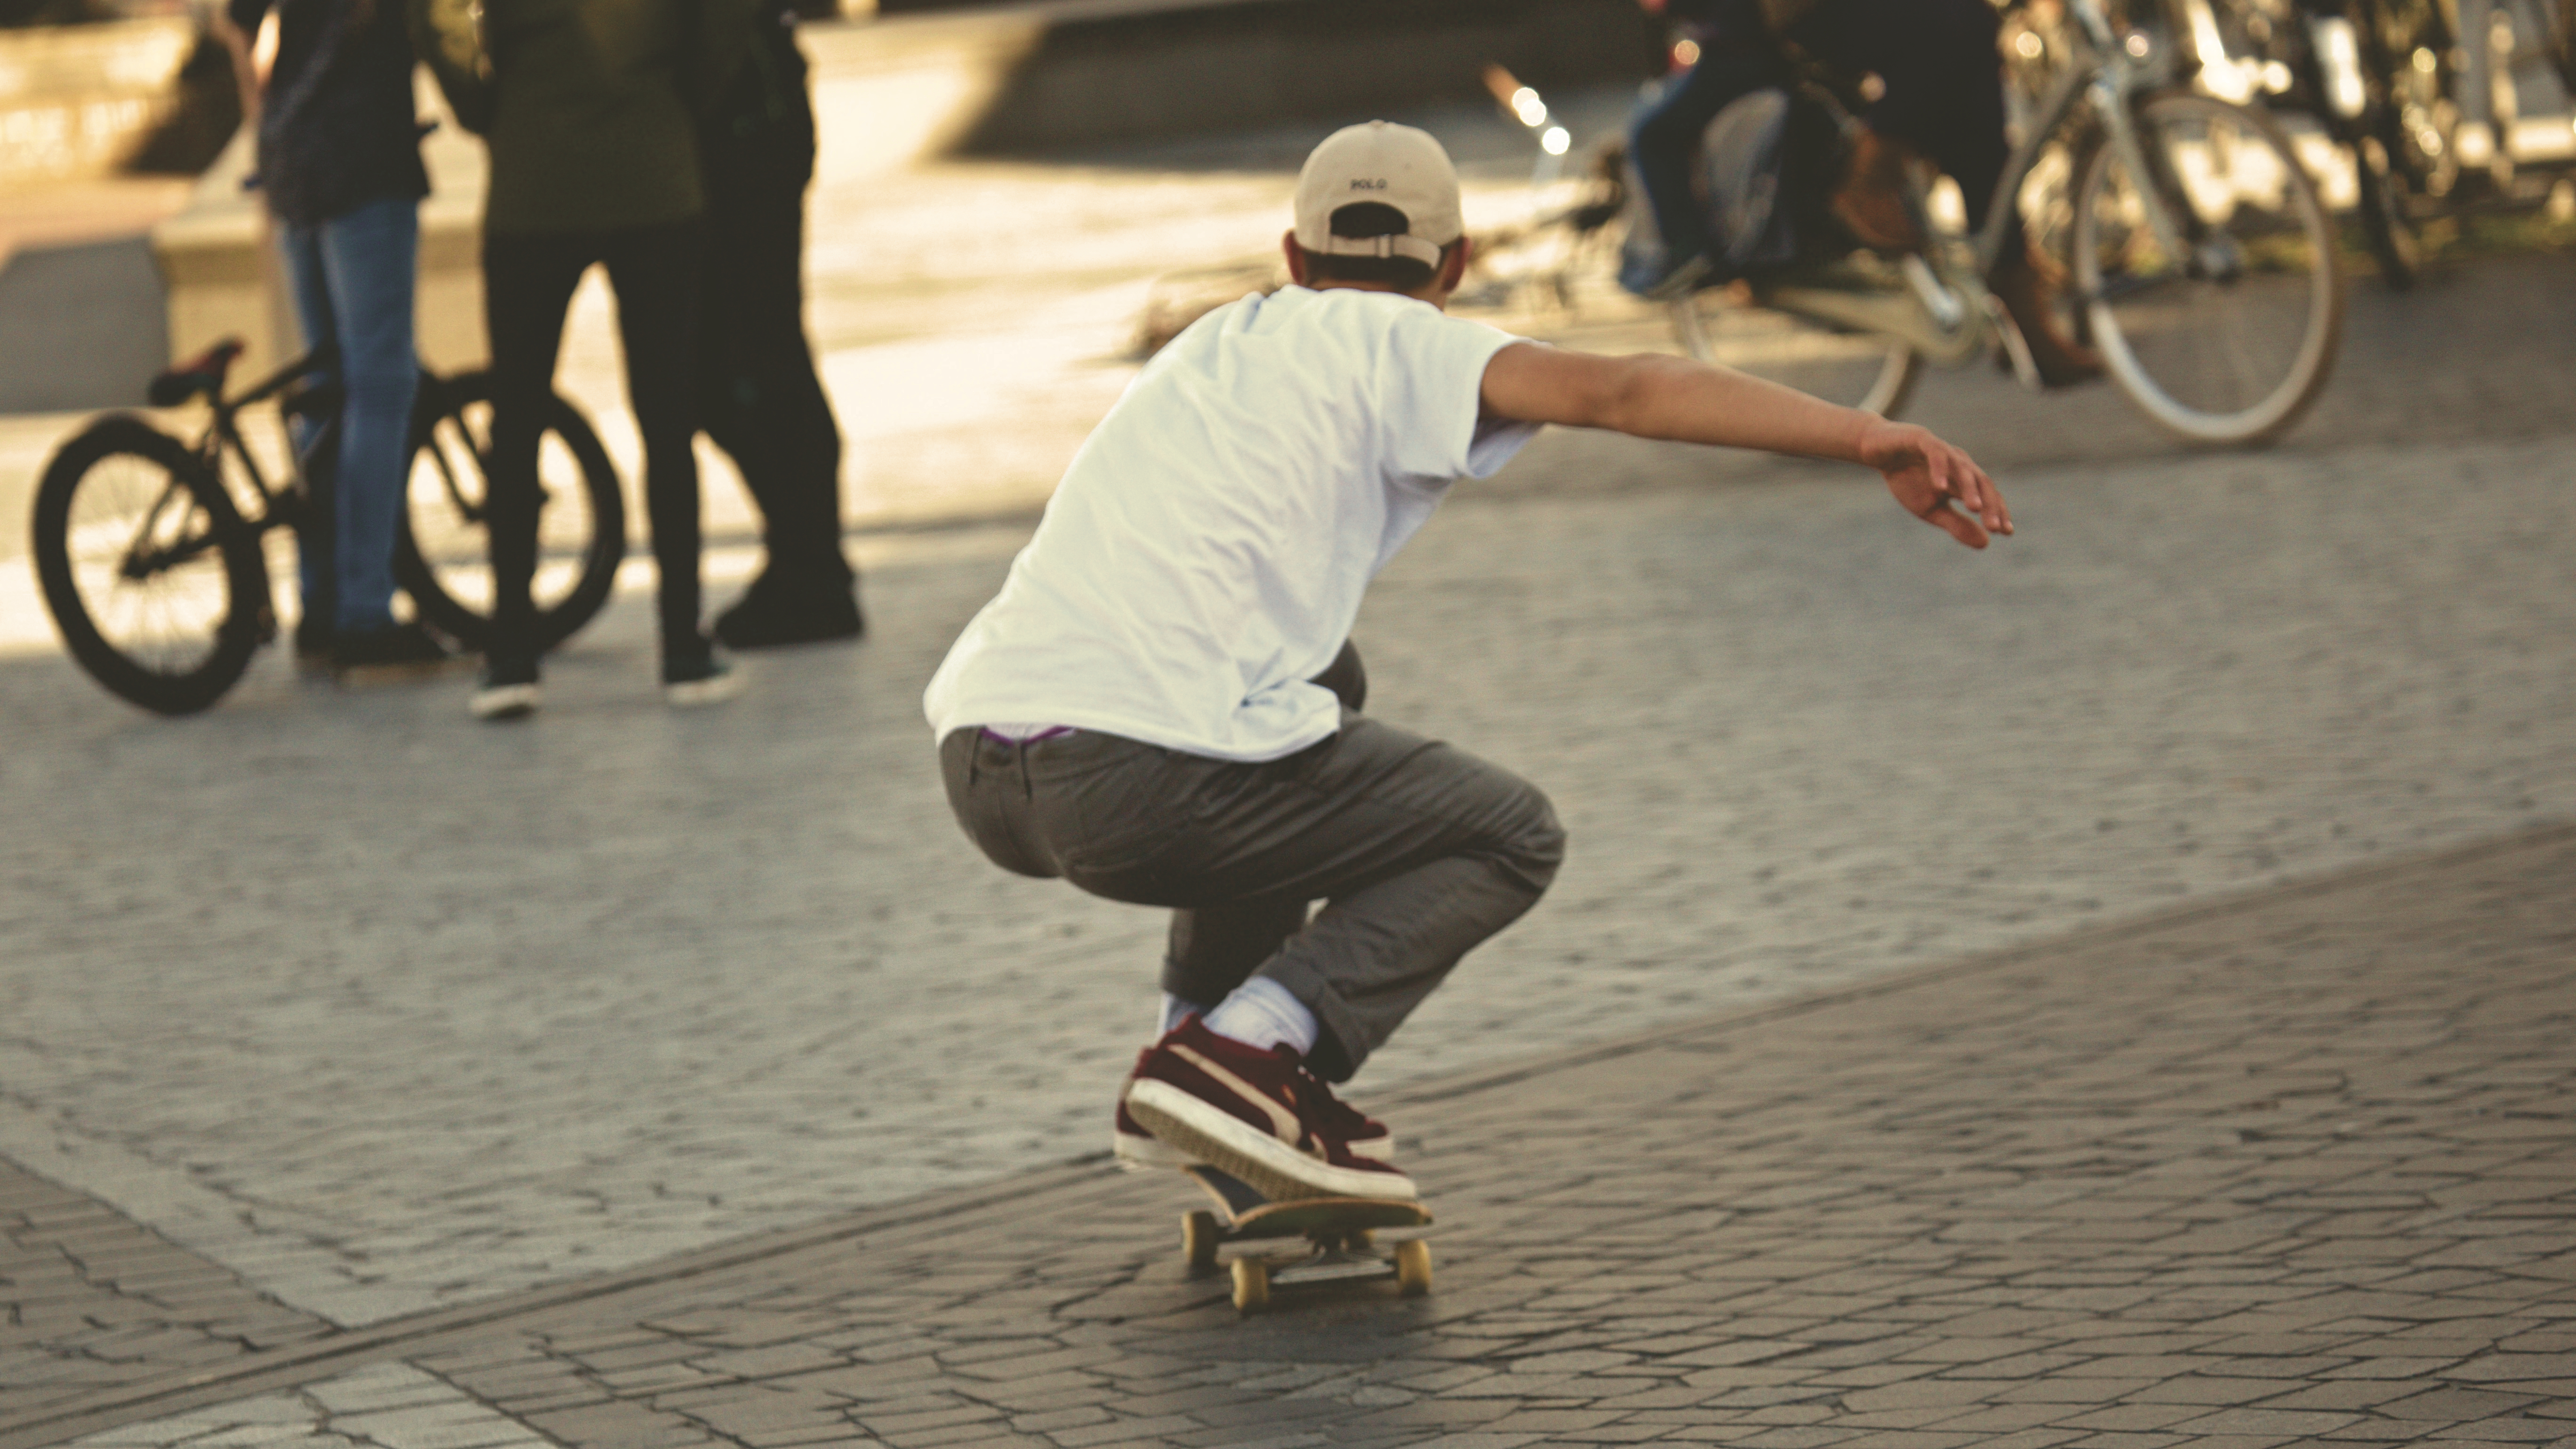
skateboard, skateboarding, recreation, extreme sport, lifestyle, skateboarder, longboard, sports, skating, footwear, skater, young man, outdoor recreation, skateboarding equipment and supplies, boardsport, freestyle bmx, longboarding